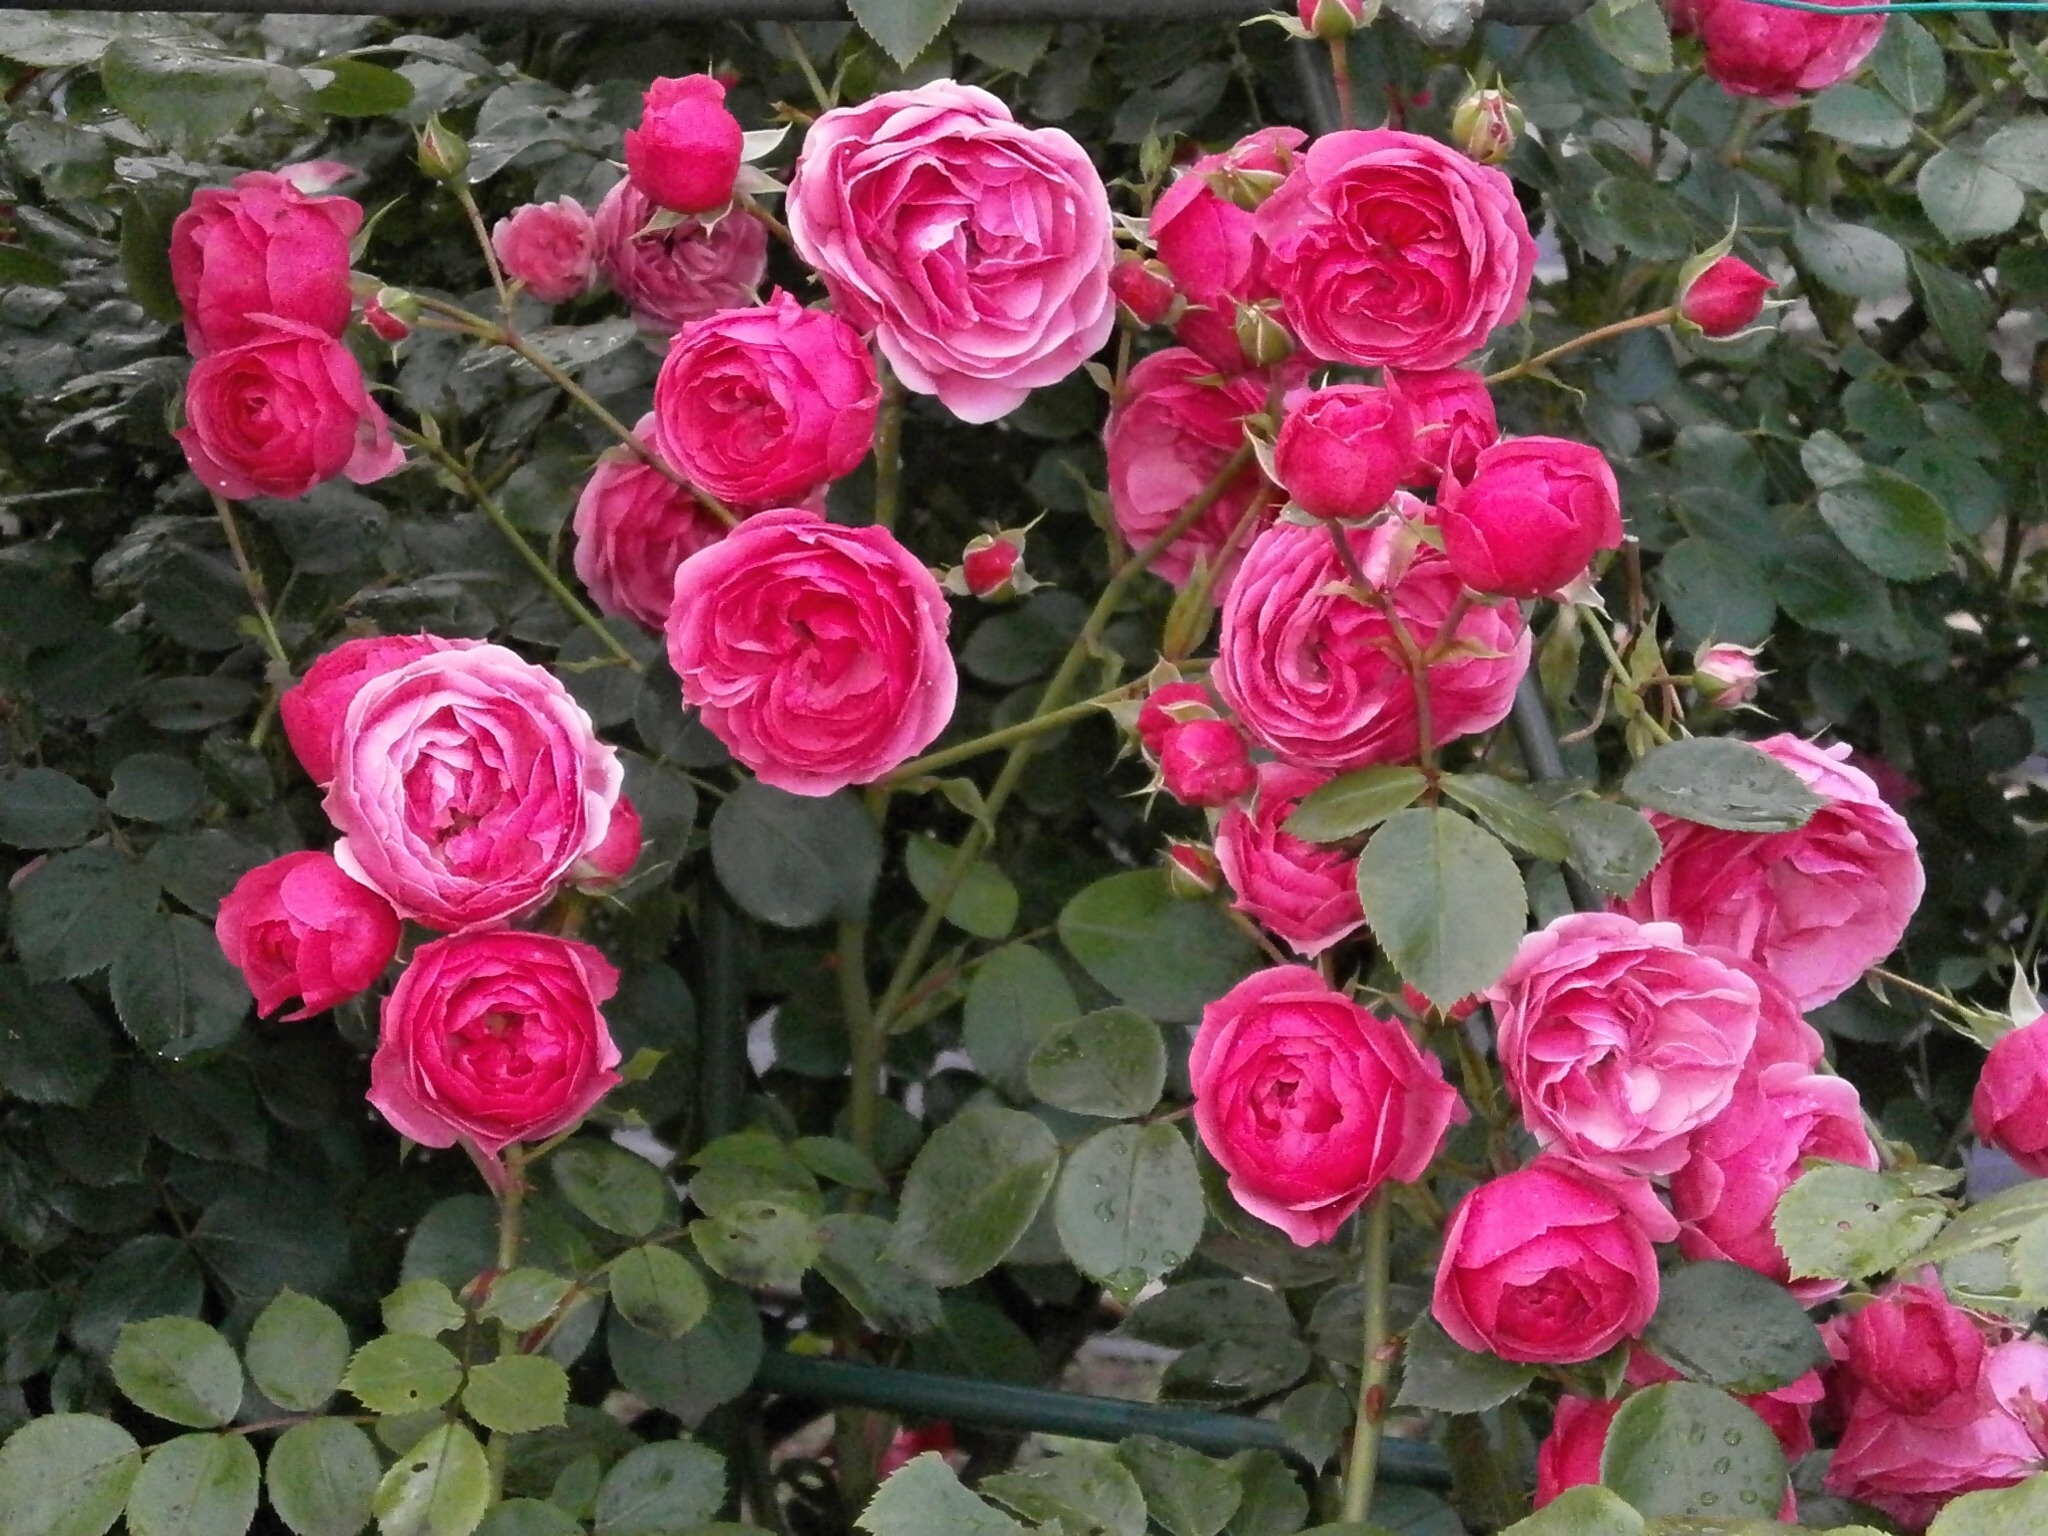
plant, flower, petal, rose, floribunda, pink flower, rose garden, flowering plant, garden roses, rose family, miniature roses, annual plant, land plant, rosa centifolia, rose order, rosa wichuraiana